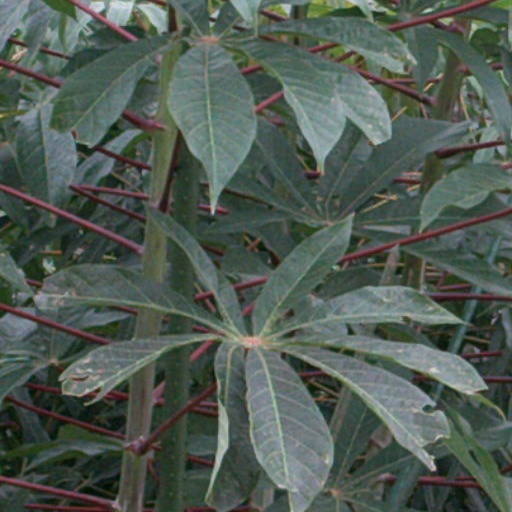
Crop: cassava